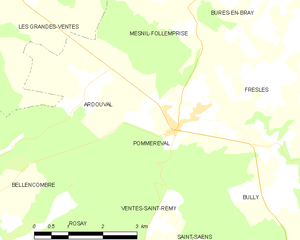
Carte des communes françaises Pommeréval